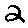
Label: 2